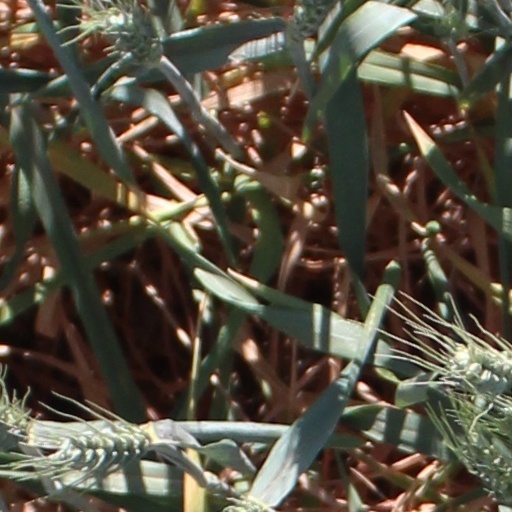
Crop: wheat